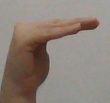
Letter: haa